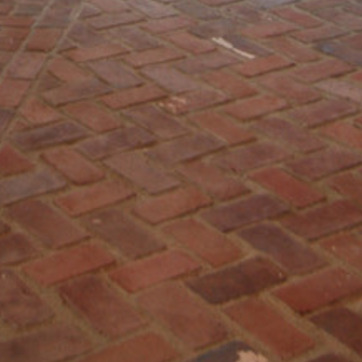
Material: brick